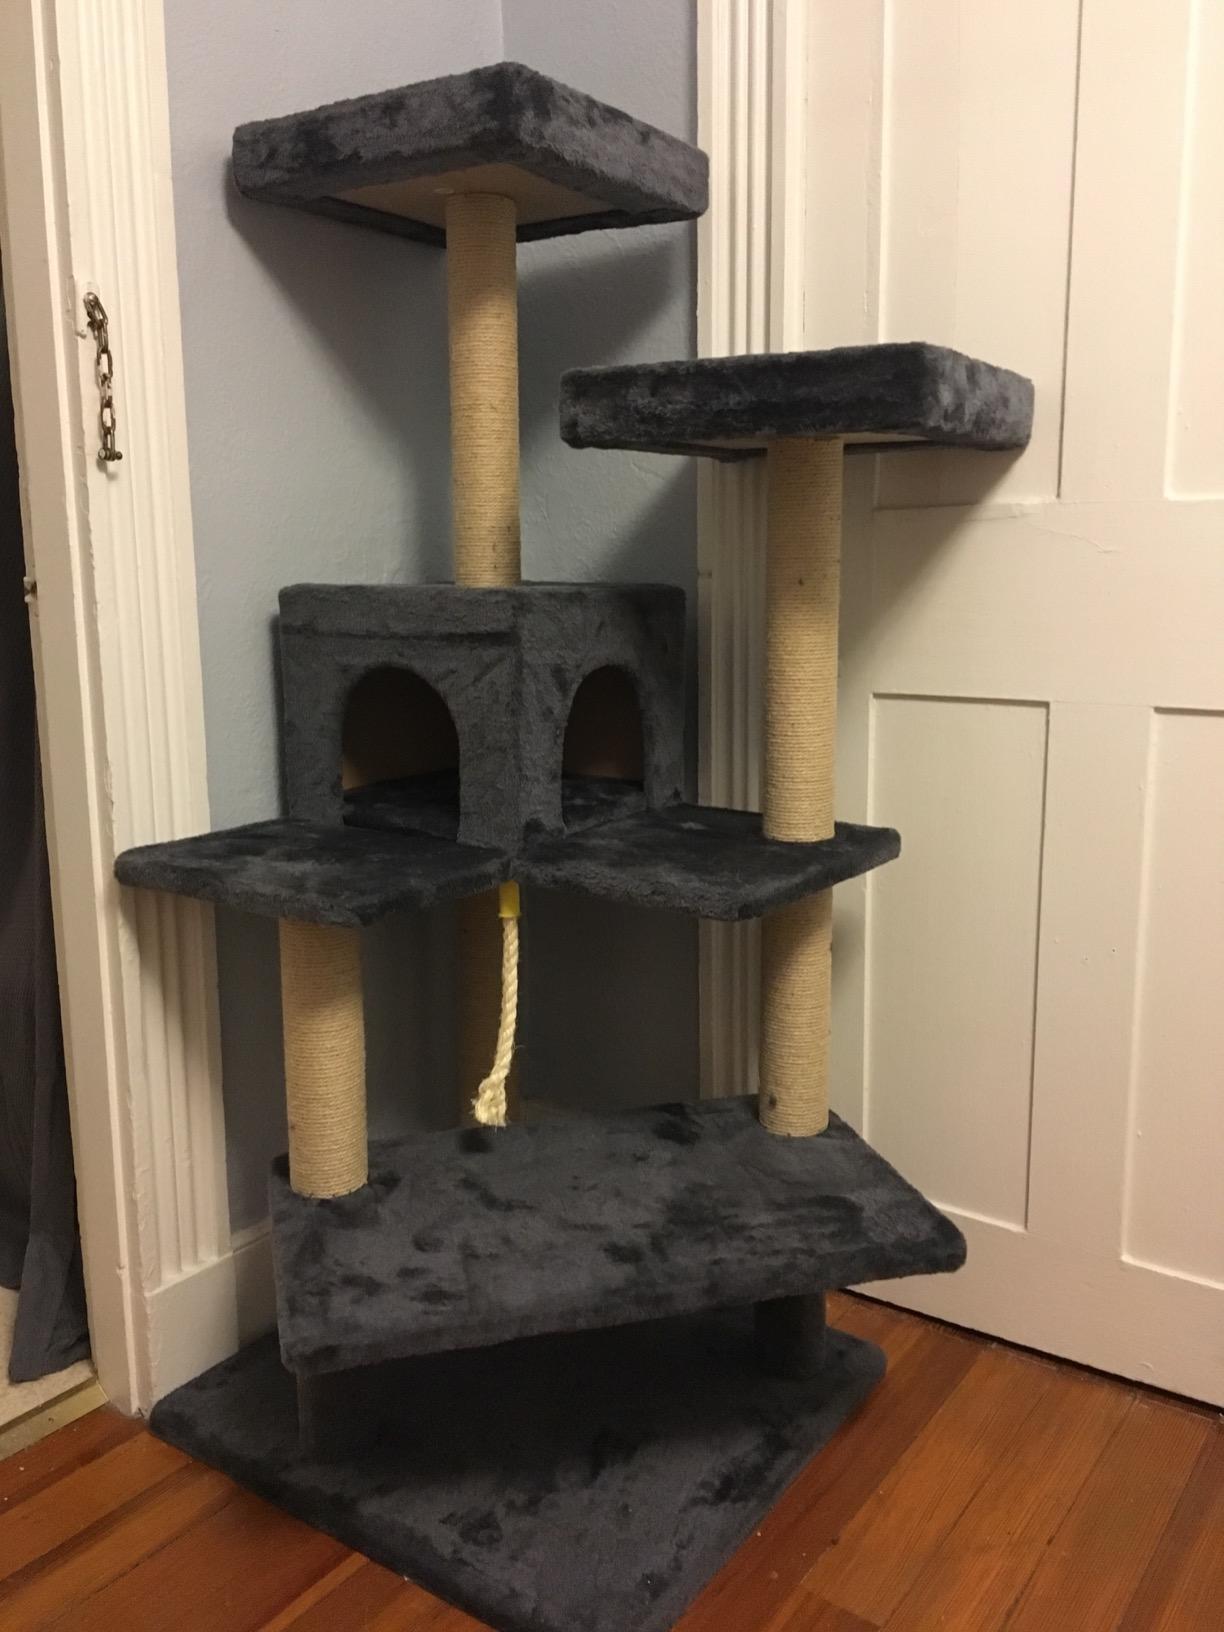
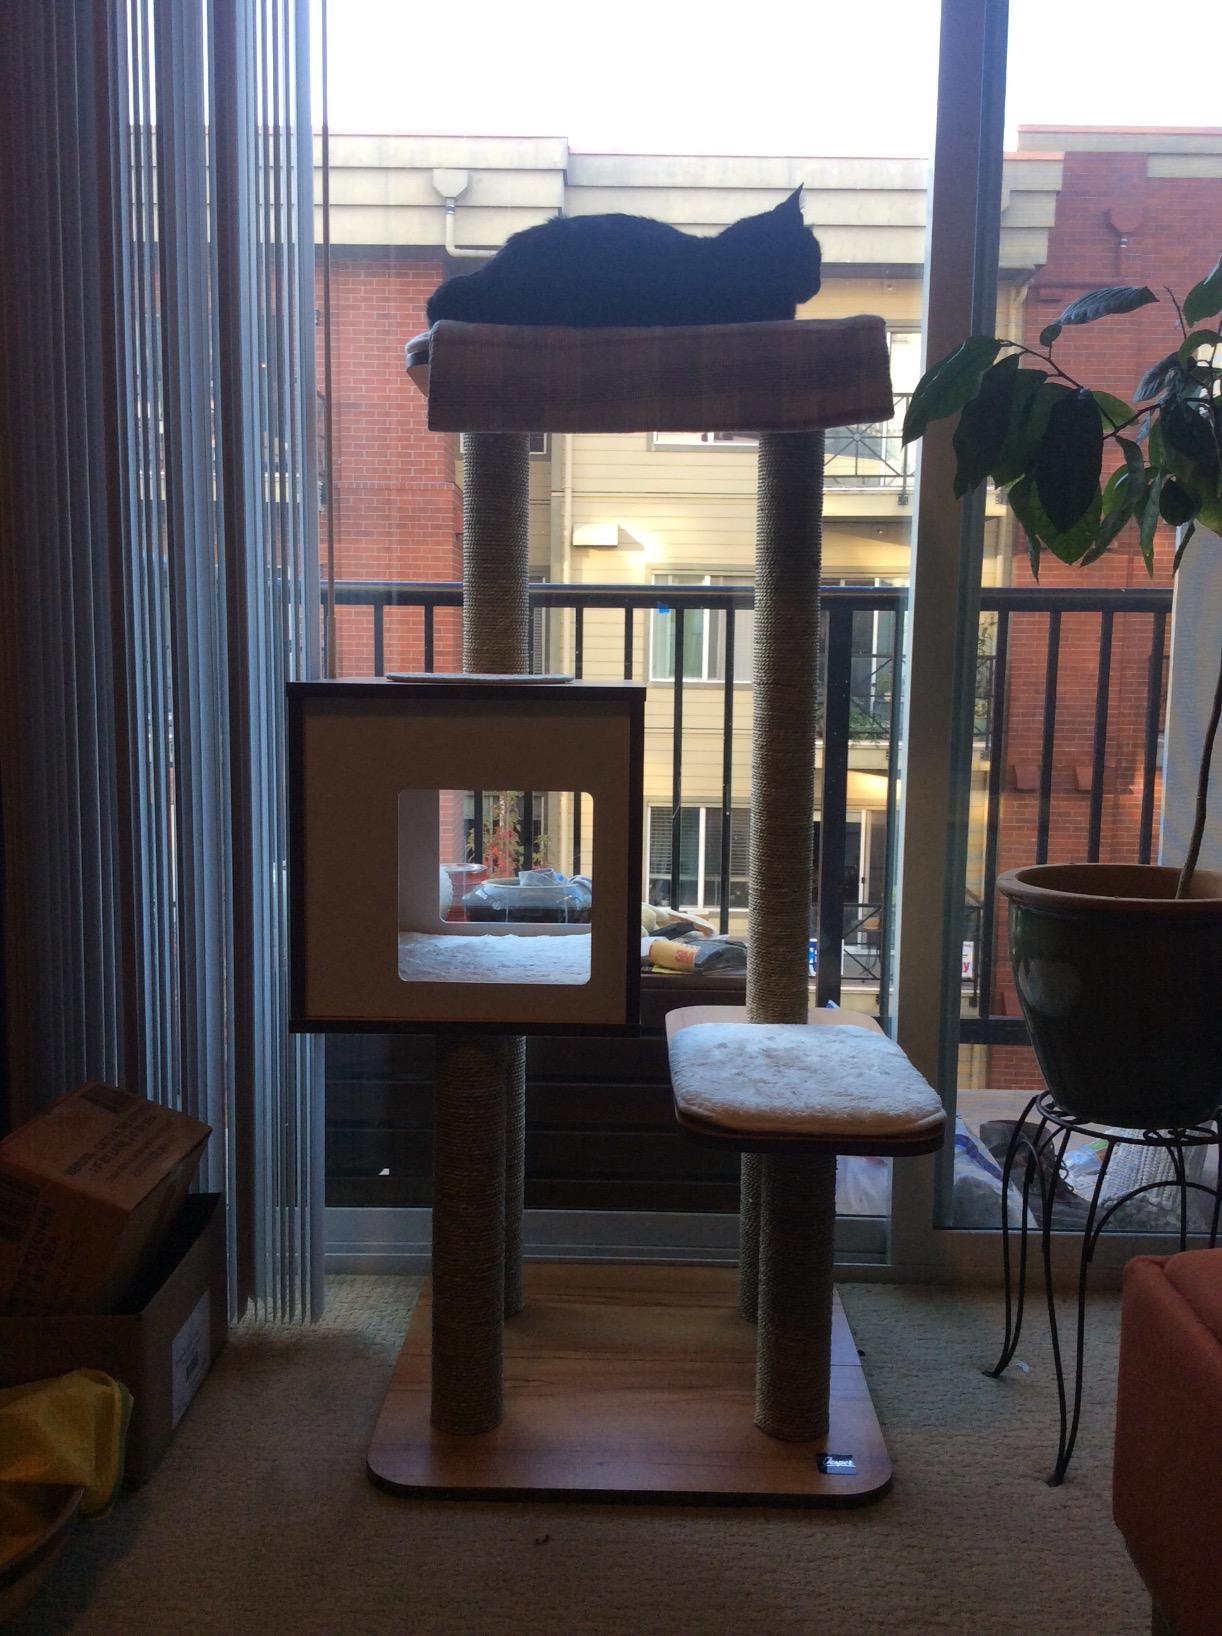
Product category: items_cat tree
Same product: no